Ola T. Lånke

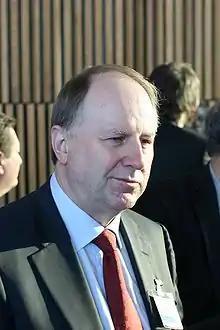
Lånke in 2009.

Ola Torgeir Lånke (born 18 March 1948 in Rennebu Municipality) is a Norwegian politician for the Christian Democratic Party.